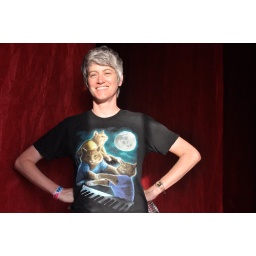
colleen macklin, in her three keyboard cat shirt! (i too own this)